Ikbal Hanim

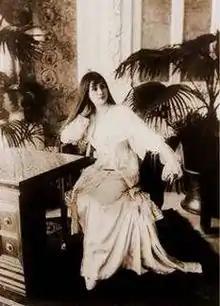

Ikbal Hanim (22 October 1876 – 1941), was the Khediva consort of Egypt from 1895 to 1910 as the first wife of Abbas II, the last Khedive of Egypt and Sudan.